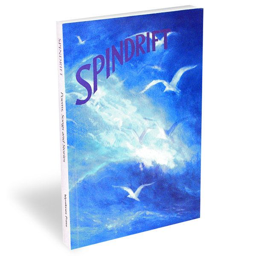
spindrift - this book contains poems , songs and stories for use throughout the year .